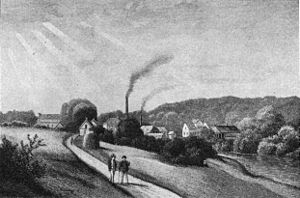
Ørholm Mølle
Ørholm Mølle 1860
Ørholm Mølle var en vandmølle og tidligere krudtværk ved Mølleåen nord for København.
Ørholm Mølle var en vandmølle og tidligere krudtværk ved Mølleåen.